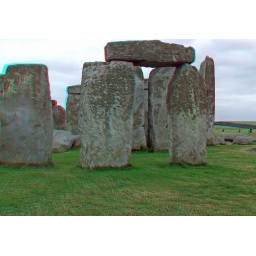
Stonehenge in anaglyph 3D stereo red cyan glasses needed